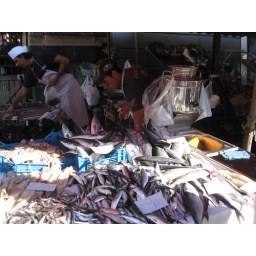
fish market in Catania